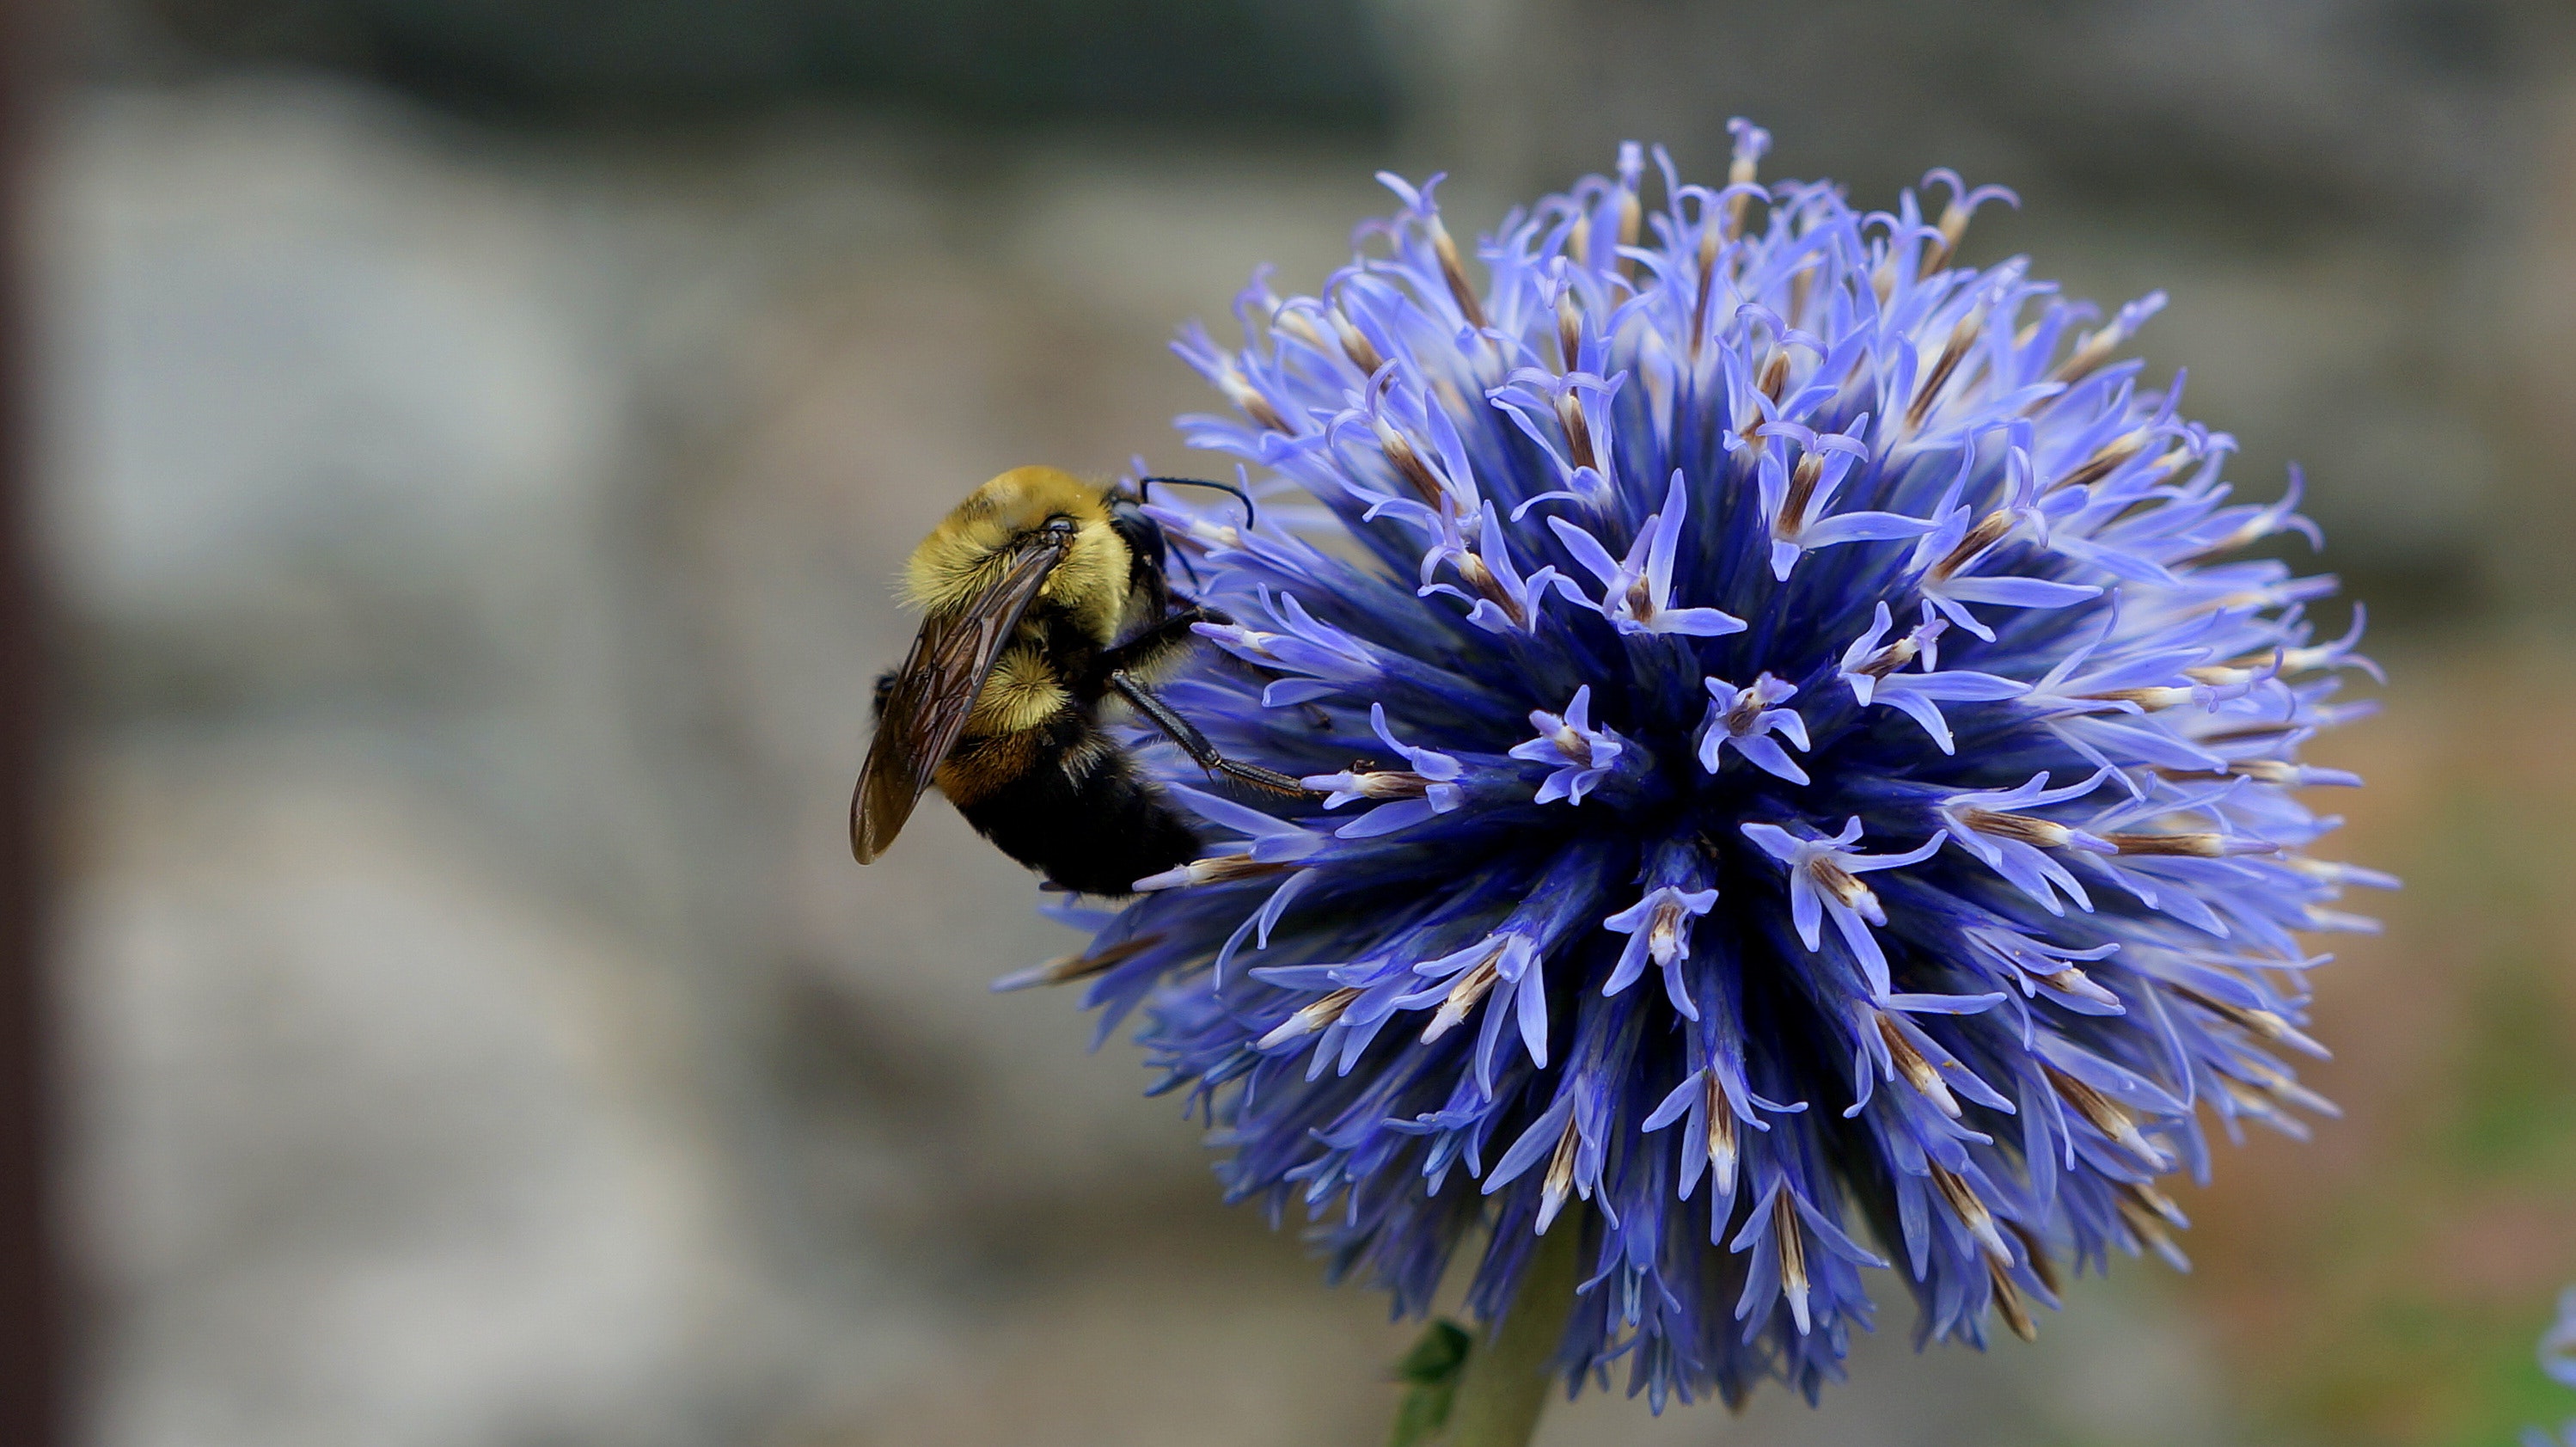
flower, flowering plant, honeybee, bee, bumblebee, plant, blue, insect, membrane winged insect, pollen, pollinator, globe thistle, jasione, invertebrate, Megachilidae, wildflower, nectar, jasione montana, carpenter bee, bellflower family, macro photography, ironweed, artichoke thistle, hoverfly, thistle, perennial plant